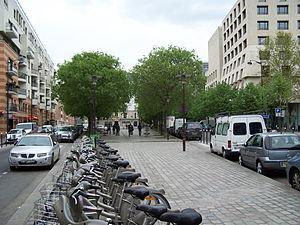
Ginette Hamelin, née à Clermont-Ferrand le 4 mars 1913 et morte à Ravensbrück le 14 octobre 1944, est une ingénieure et architecte française, militante communiste et résistante, officier de renseignement des Francs-tireurs et partisans, morte en déportation.
La place Ginette-Hamelin est une voie située dans le quartier de Bercy du 12ᵉ arrondissement de Paris.